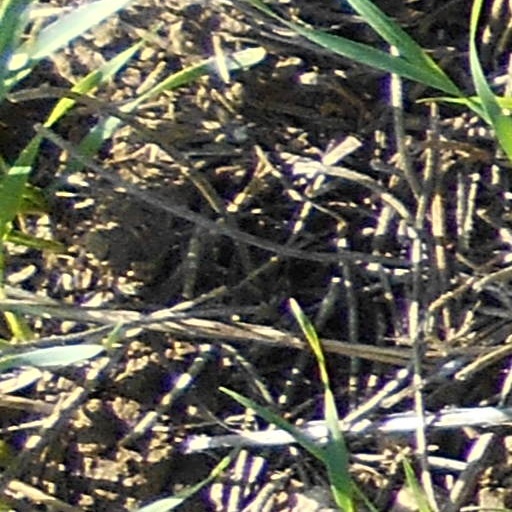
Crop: wheat